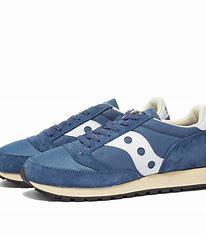
Brand: Saucony
Model: Jazz 81